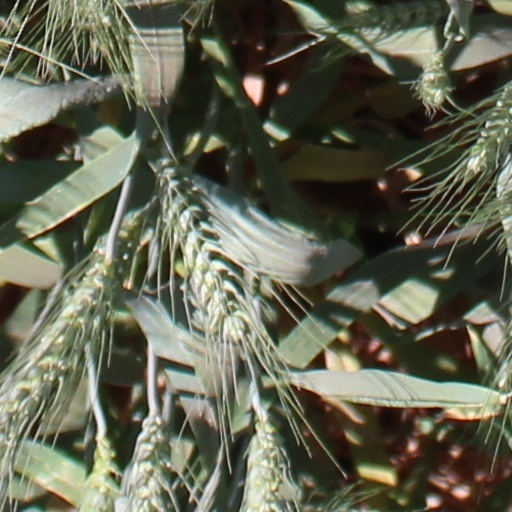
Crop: wheat